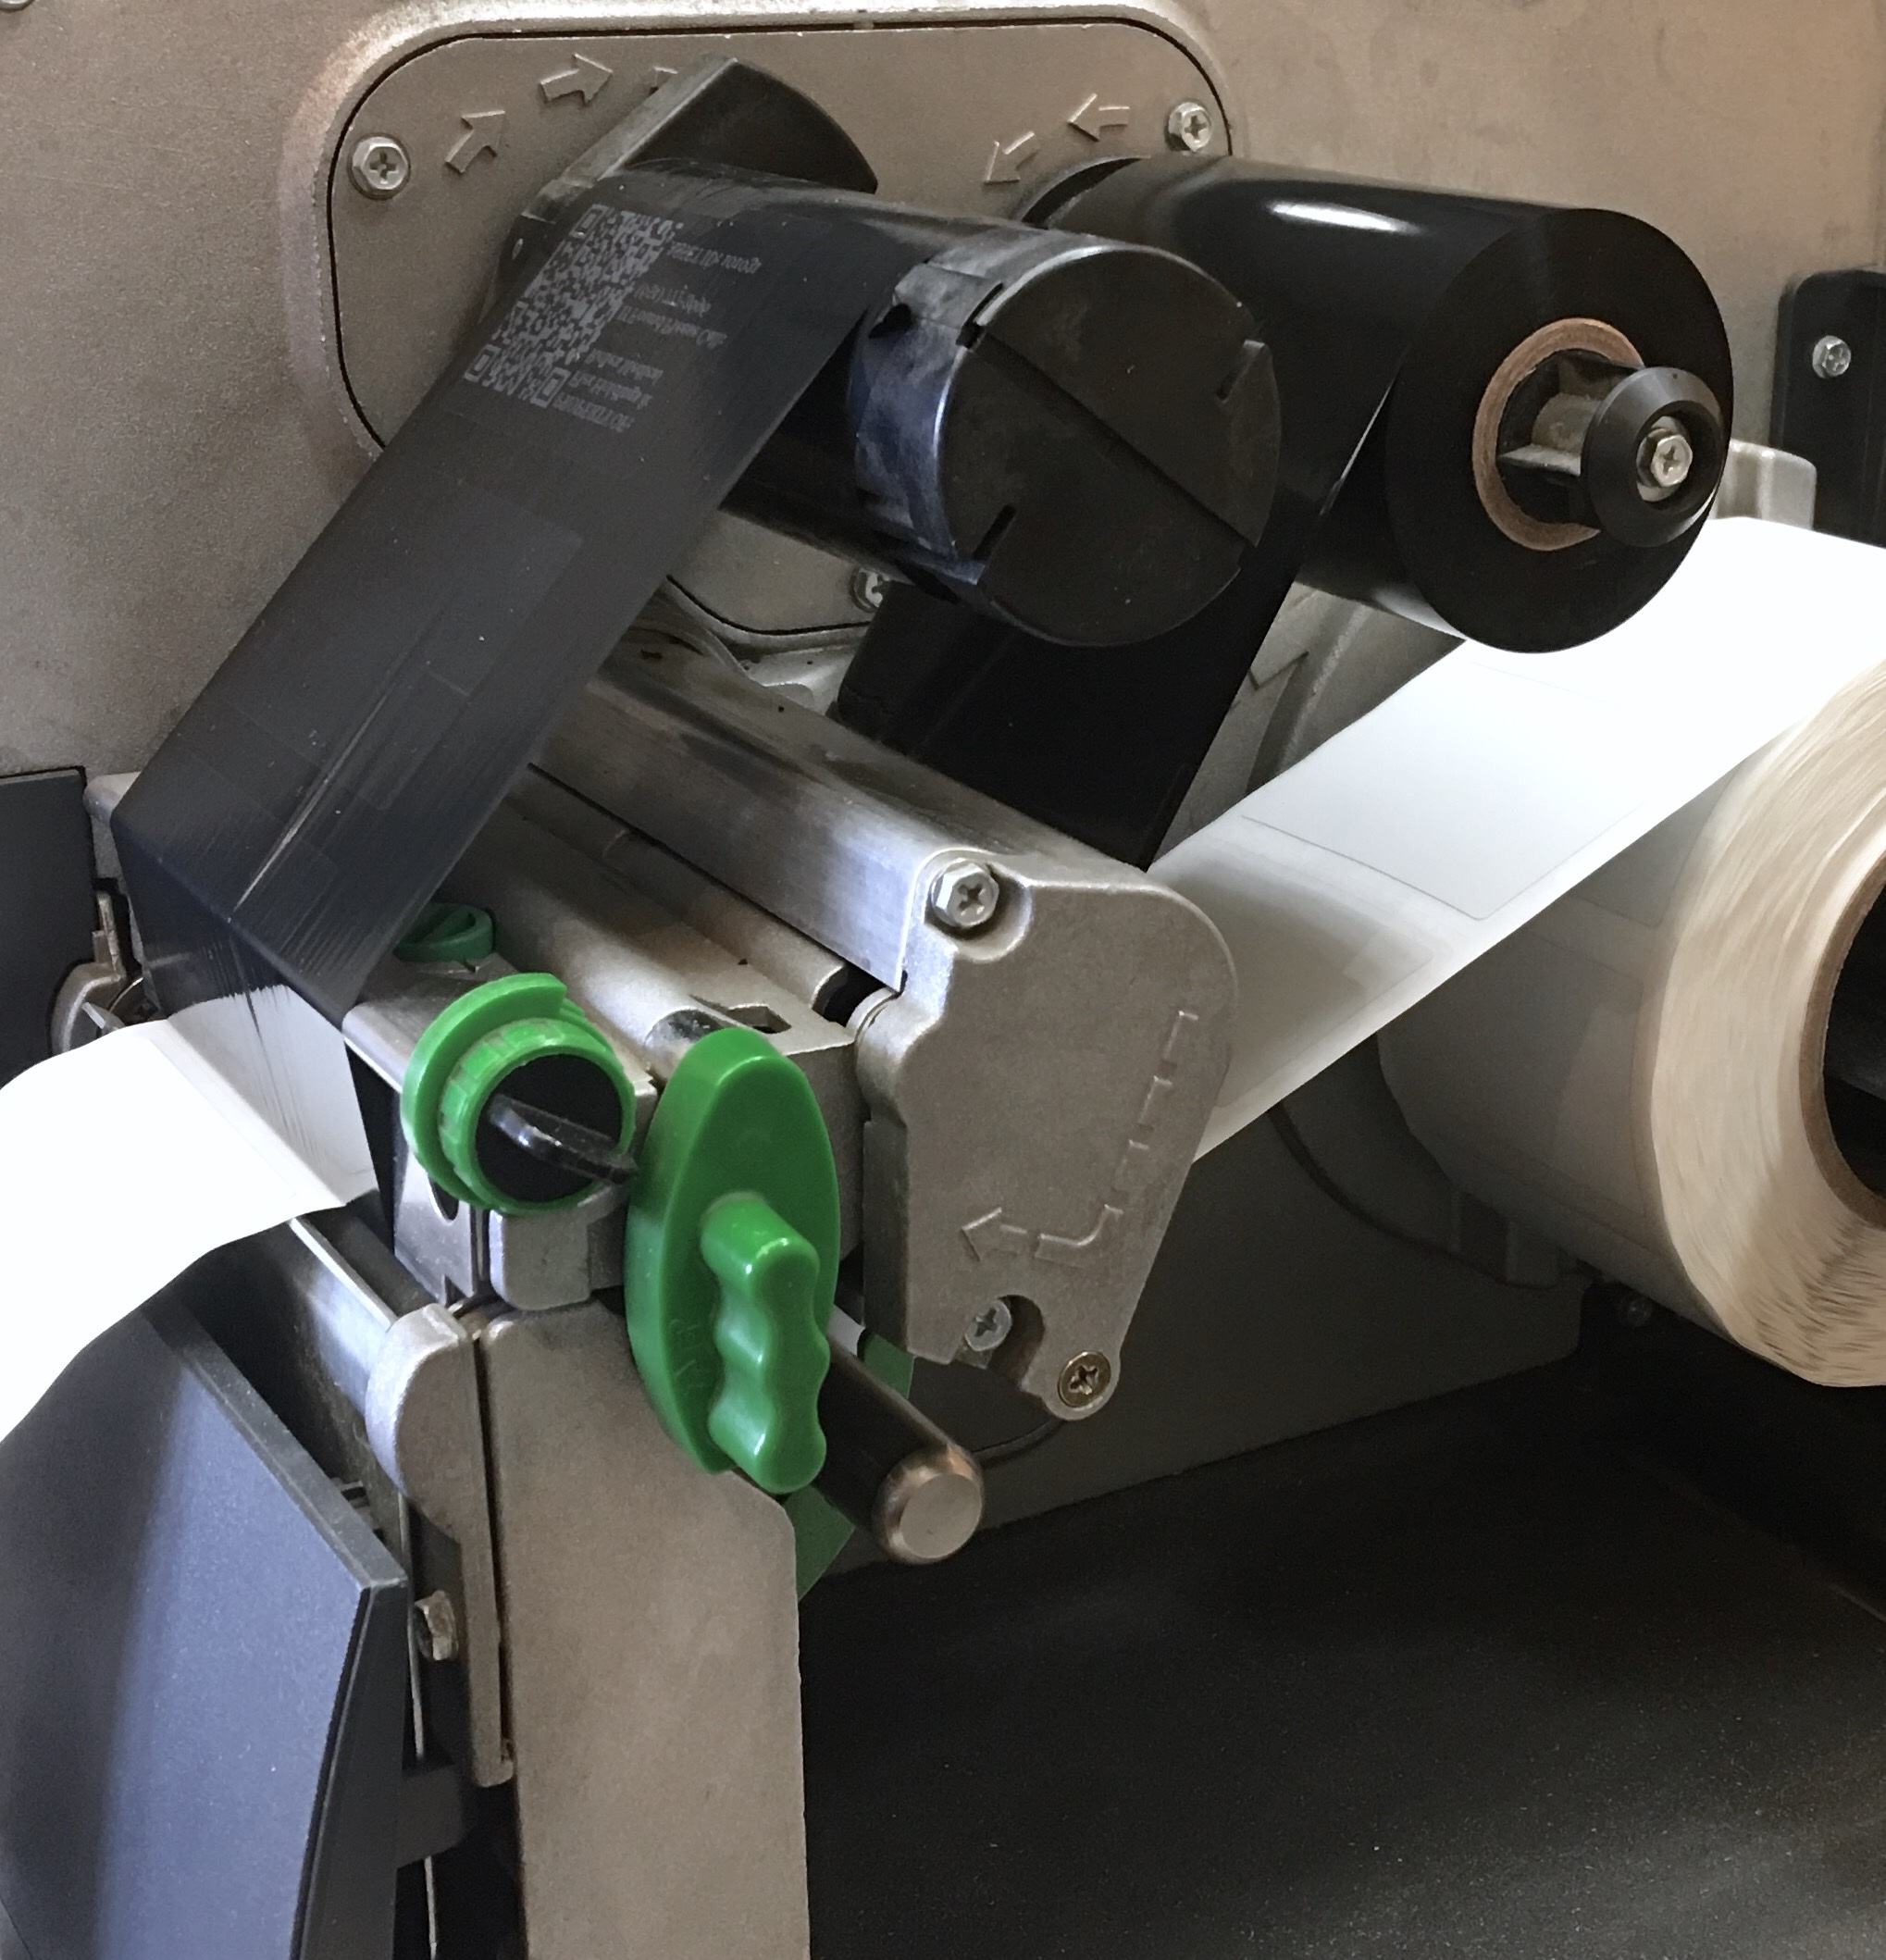
car, wheel, vehicle, machine, ribbon, printing, label, bumper, printer, thermal, transfer, auto part, exhaust system, label making, labeler, labelling, automotive exterior, aircraft engine